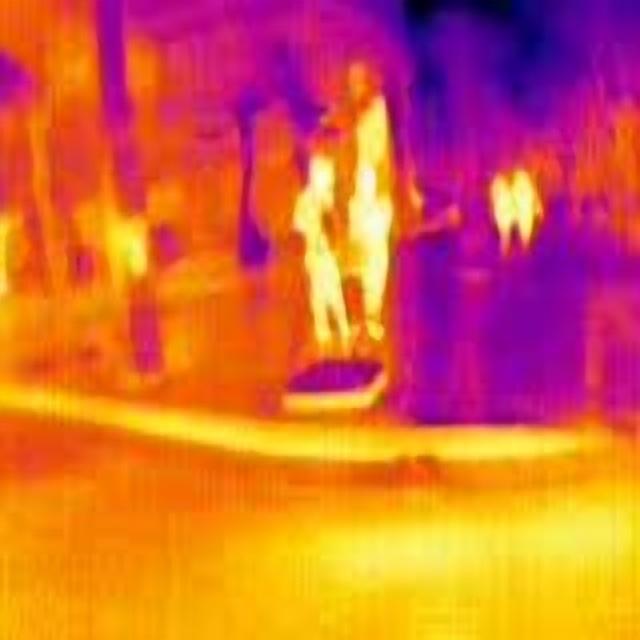
Detected objects:
label: person
label: person
label: person
label: person